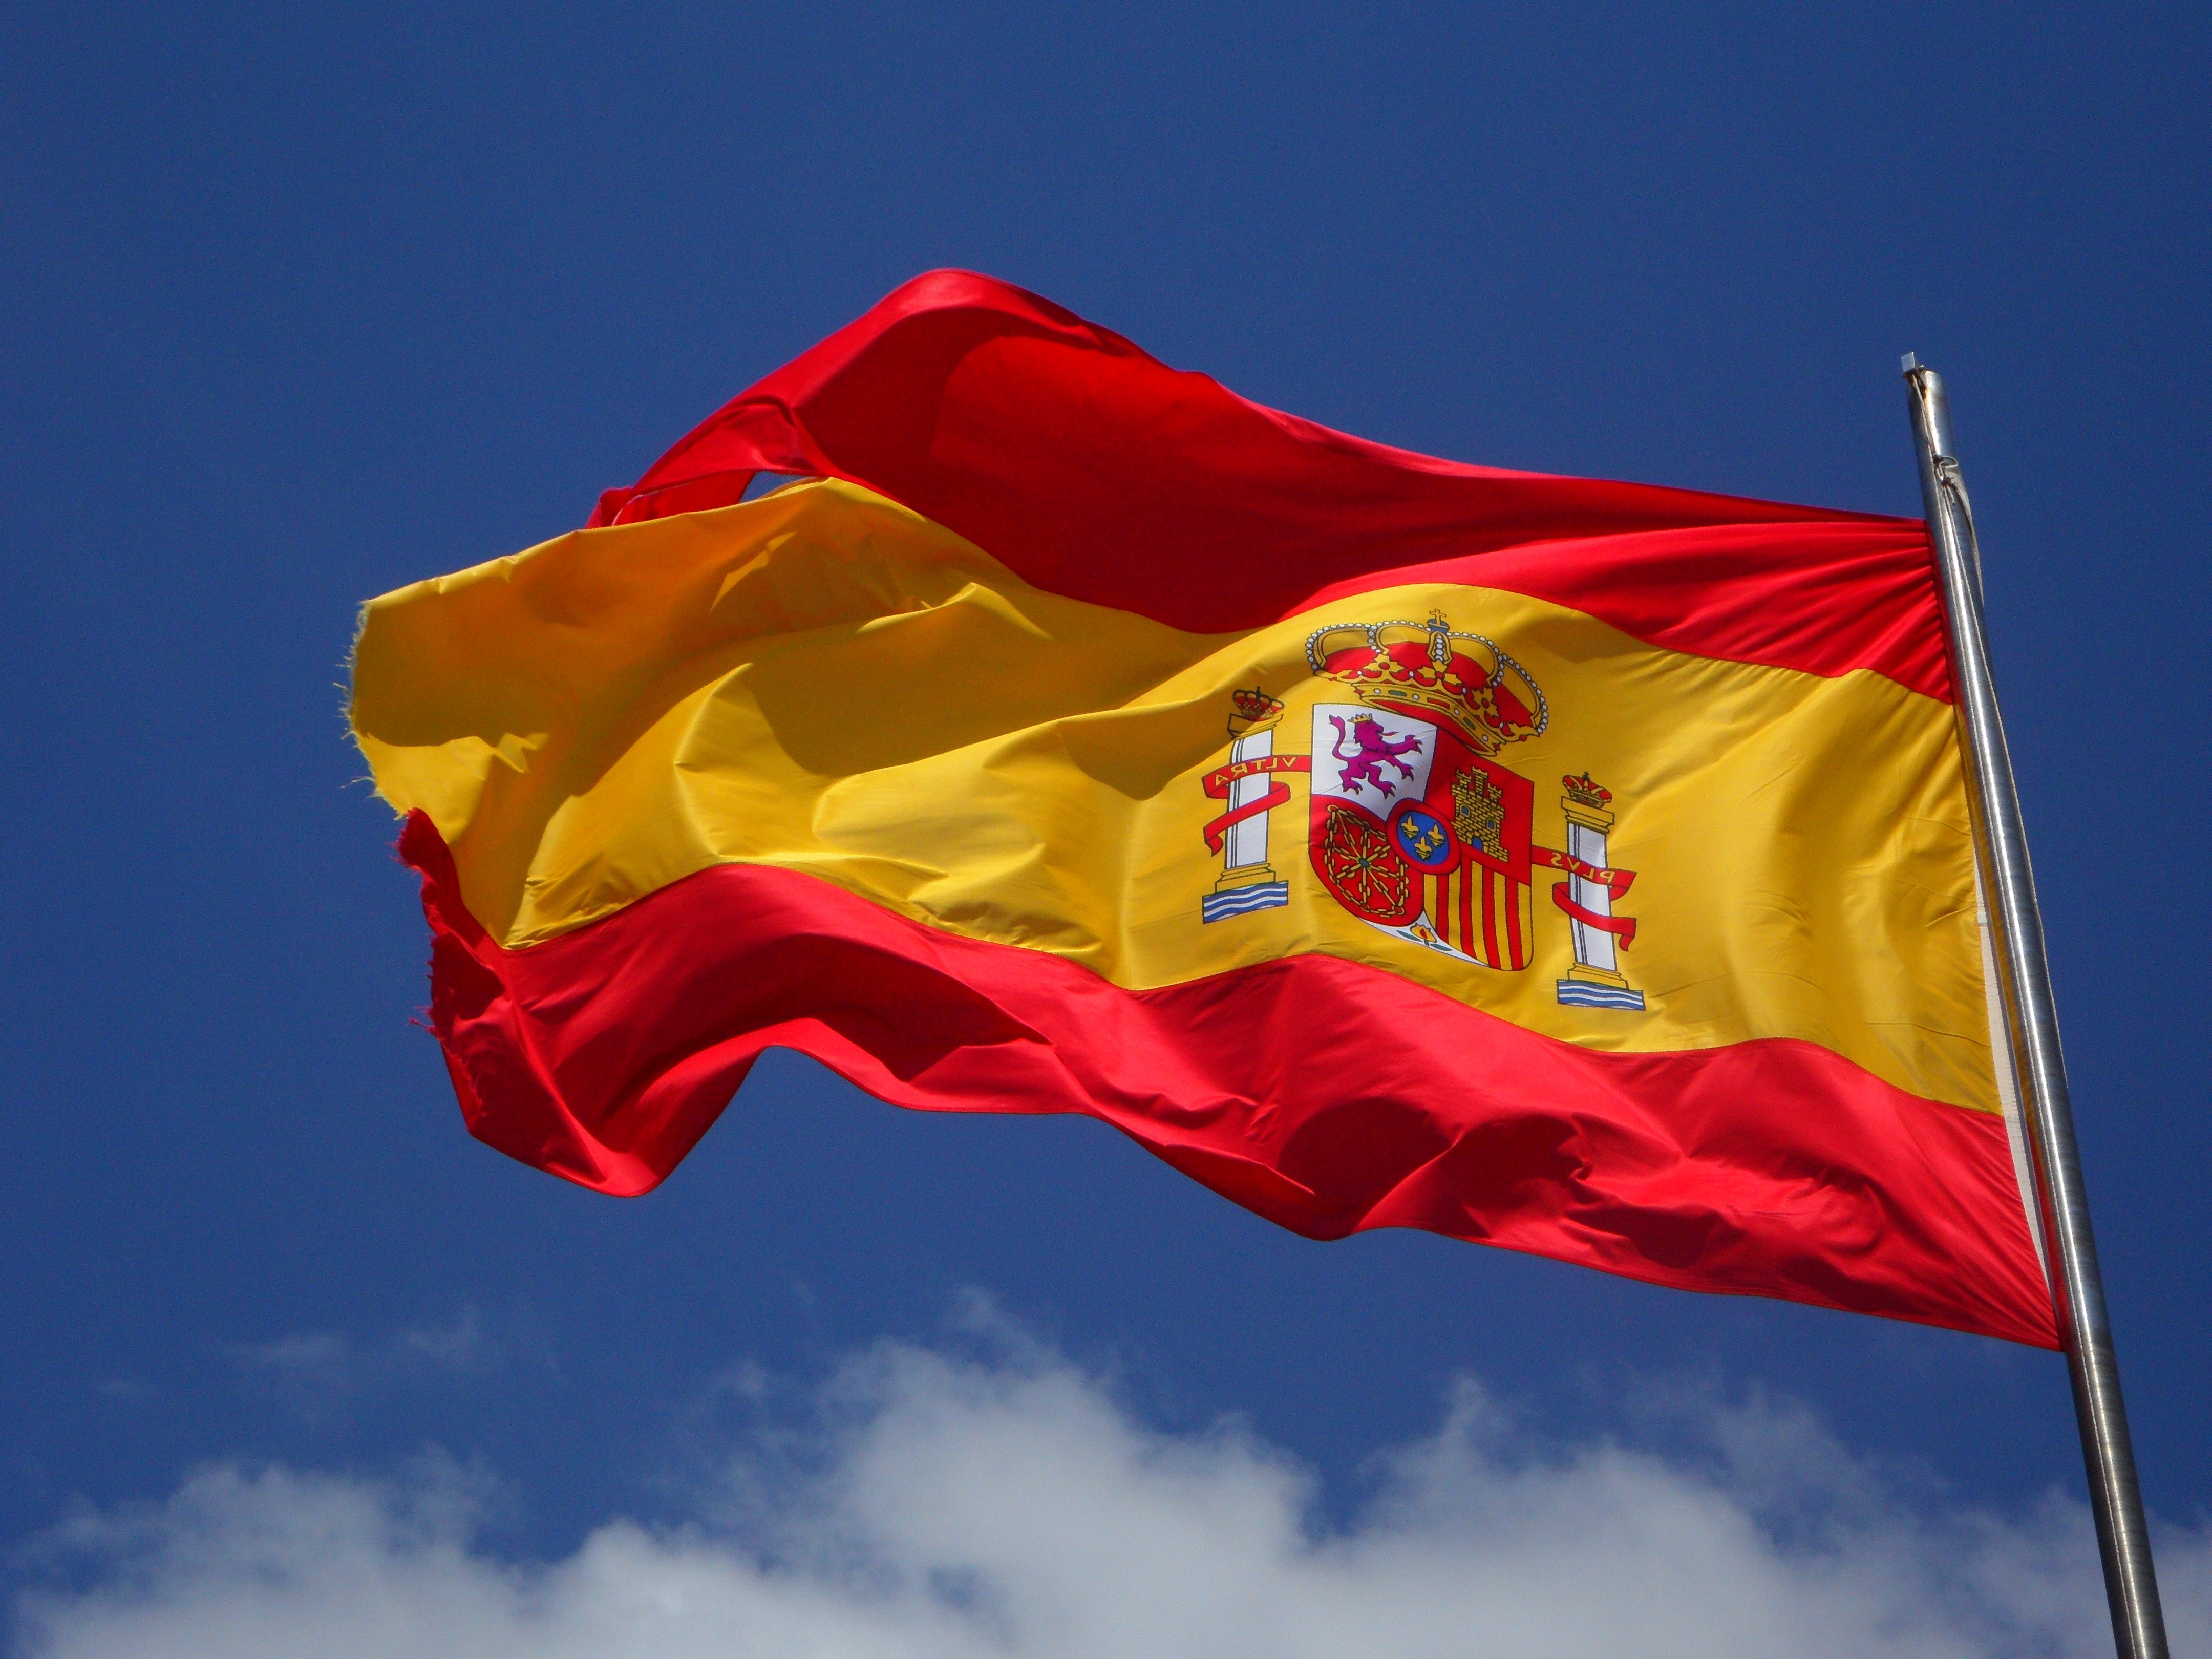
sky, flower, wind, red, color, flag, blue, blue sky, spain, spanish, windy, red flag, flutter, hoisted, flag of the united states, cabrera